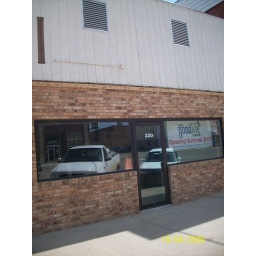
You can see our first sign in the window